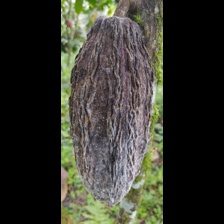
Label: phytophthora